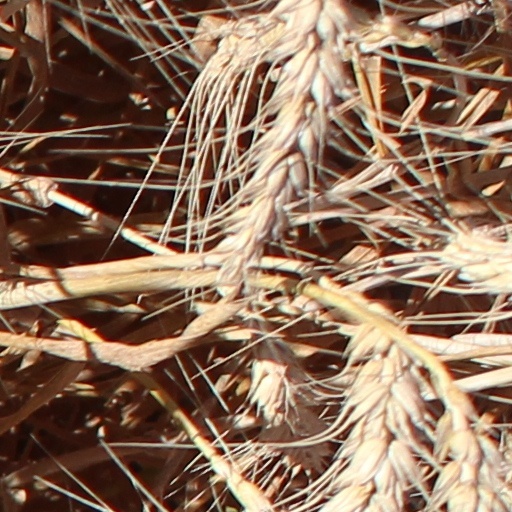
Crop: wheat